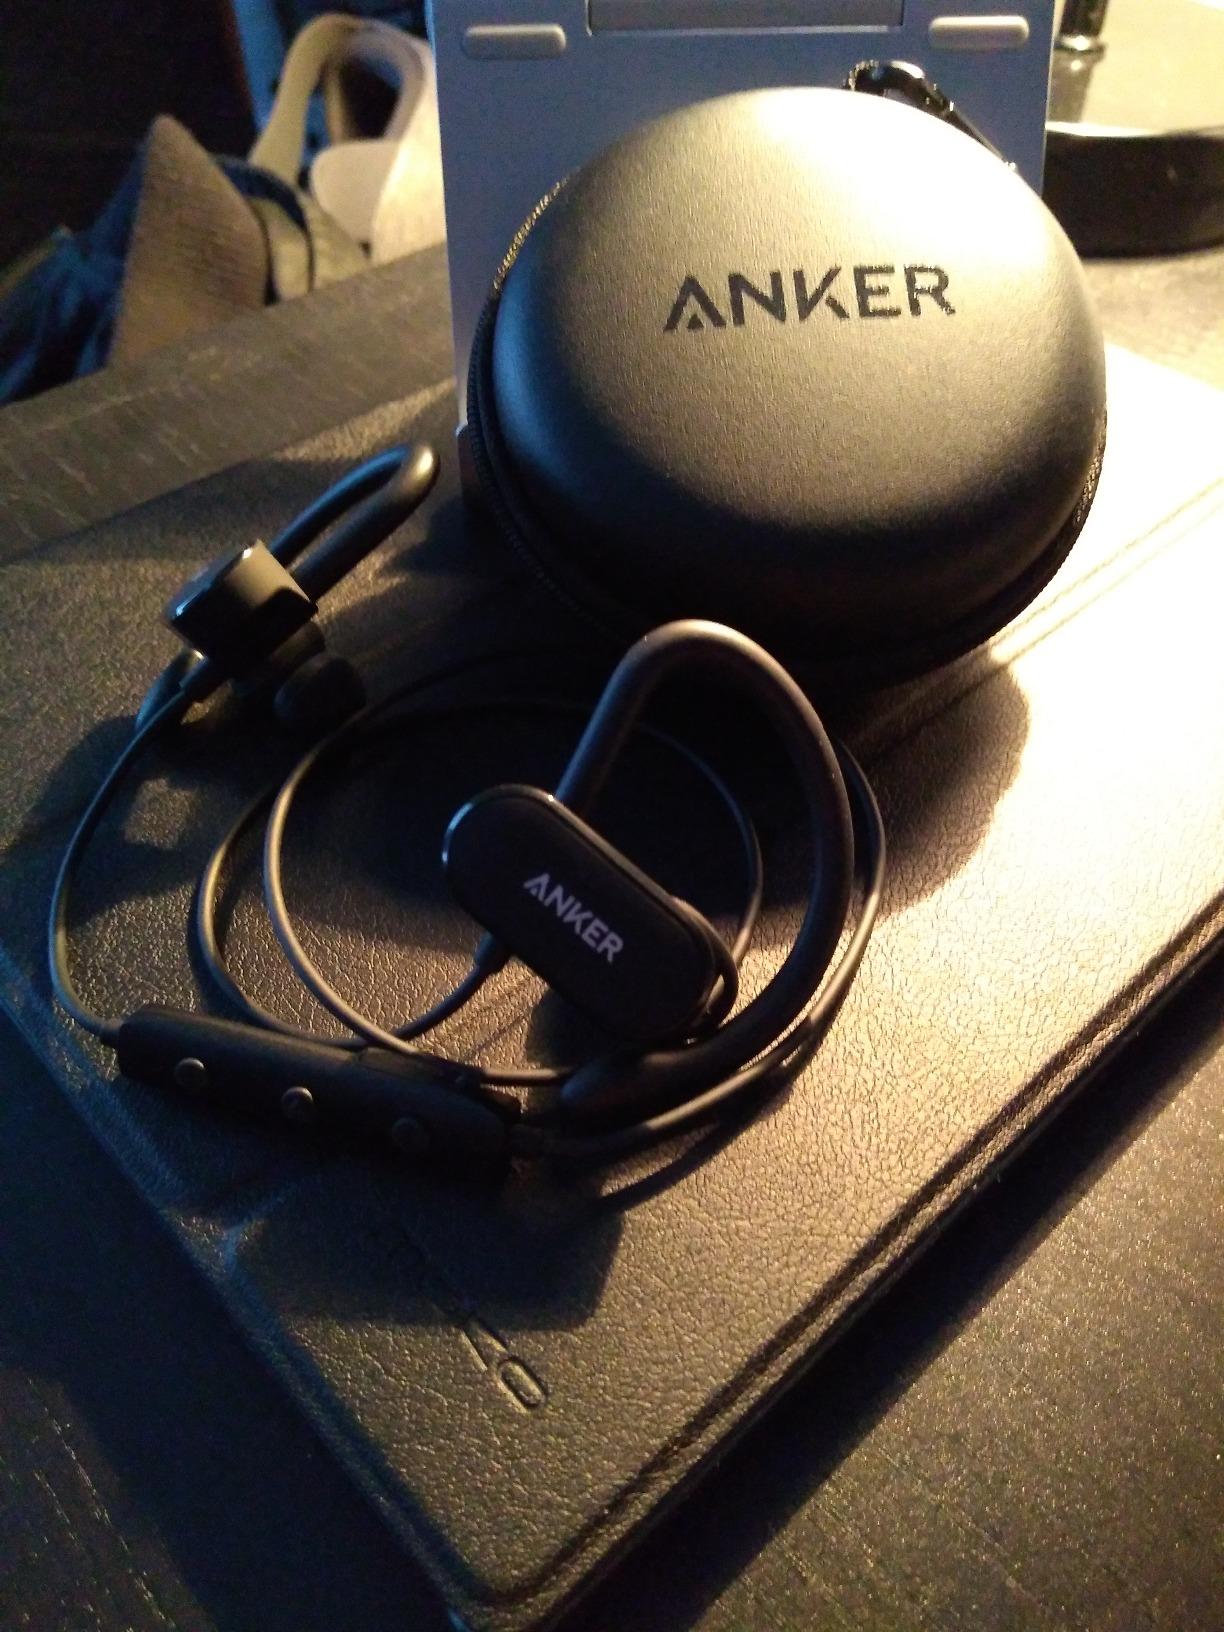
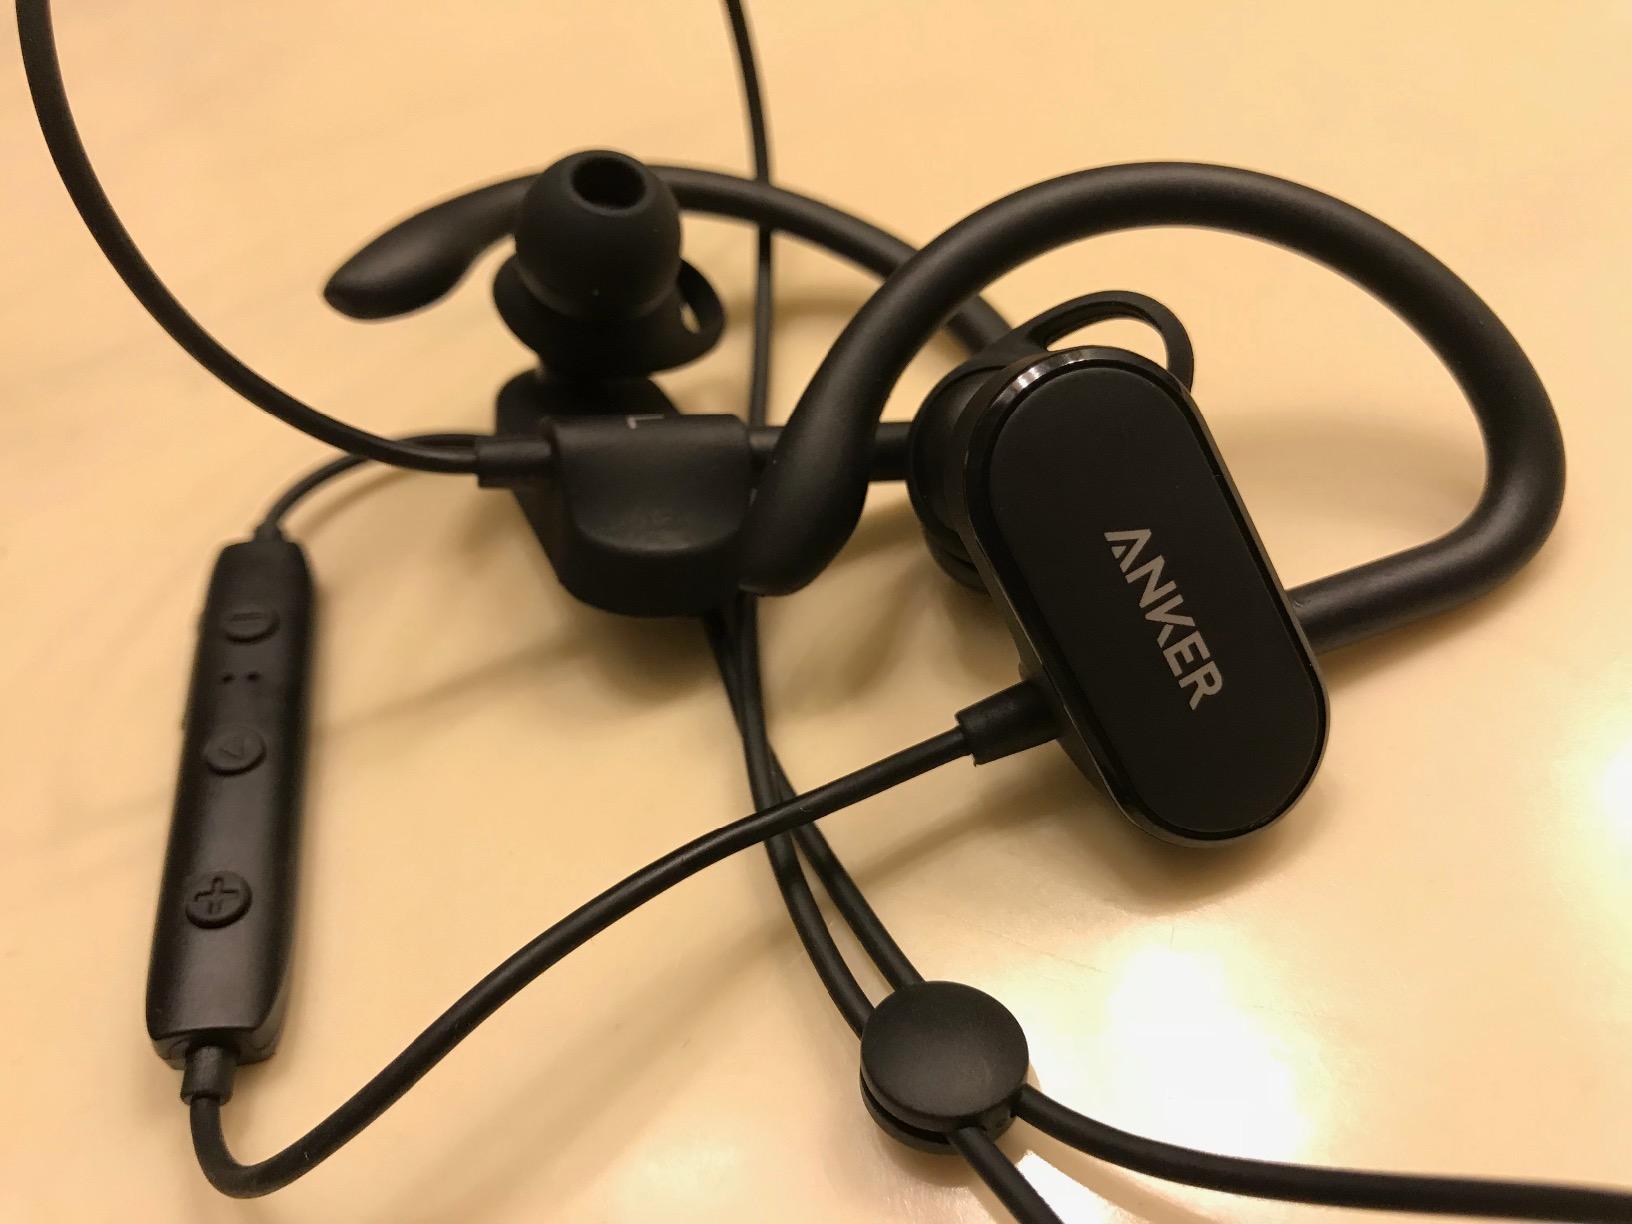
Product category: headphones
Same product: yes